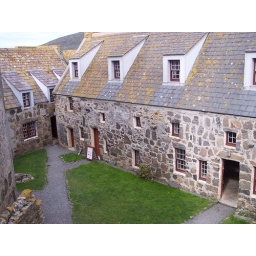
The only place in the castle with grass as the front lawn is tidepools.